Catherine of Bosnia

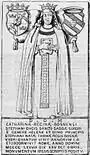
Ledger stone to Queen Catherine of Bosnia, depicting queen on a chest tomb, surrounded by the arms of her husband and father, in form of tomb effigy in shallow relief and ledger line. (reproduction from 1677)

Catherine of Bosnia (1424/1425 – 25 October 1478) was Queen of Bosnia as the wife of King Thomas, the penultimate Bosnian sovereign. She was born into the powerful House of Kosača, staunch supporters of the Bosnian Church. Her marriage in 1446 was arranged to bring peace between the King and her father, Stjepan Vukčić. The queenship of Catherine, who at that point converted to Roman Catholicism, was marked by an energetic construction of churches throughout the country.